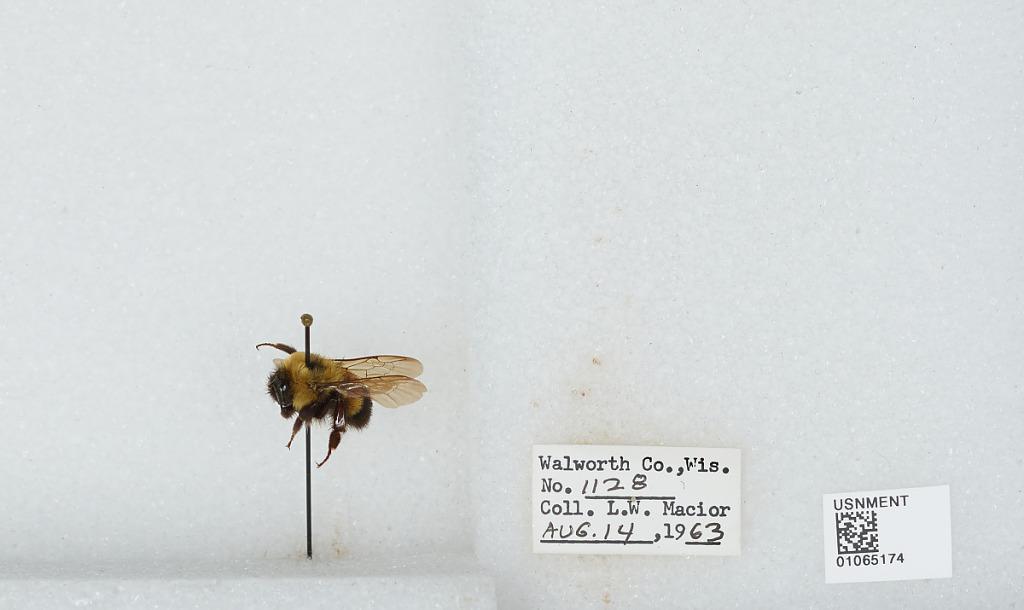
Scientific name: Bombus (Bombus) affinis Cresson
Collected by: L. Macior
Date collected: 1963-8-14
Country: United States
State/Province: Wisconsin
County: Walworth
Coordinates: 42.67, -88.54